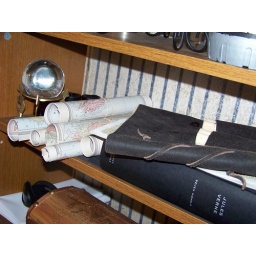
Maps, field journal, and a book by Jules Verne.